The Vampire Diaries

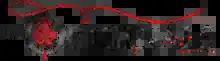
Logo of "The Originals"

On January 11, 2013, it was announced that a back-door pilot focused on the Originals, starring Joseph Morgan as Klaus and titled "The Originals", would air on April 25 for a potential series pick-up for the 2013–2014 season. This second spin-off attempt was carried out by Julie Plec with no involvement by Williamson.